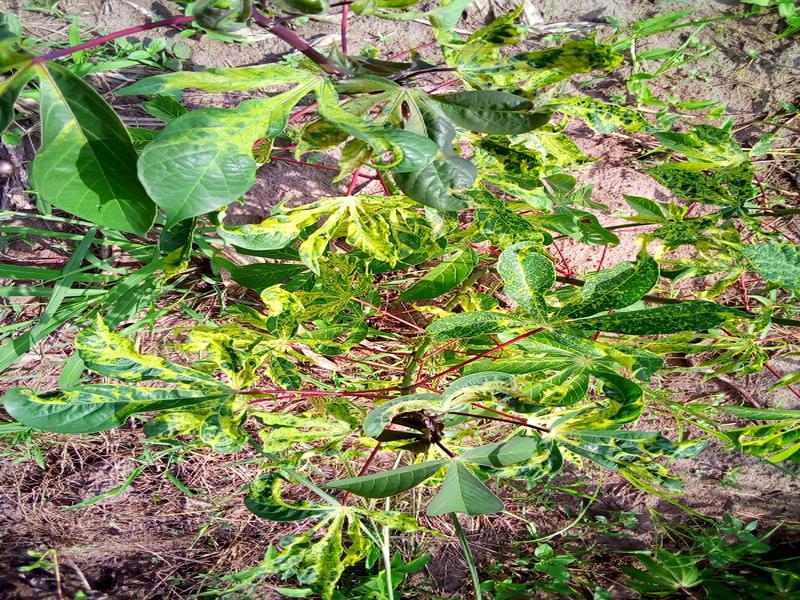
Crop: cassava
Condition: mosaic_disease